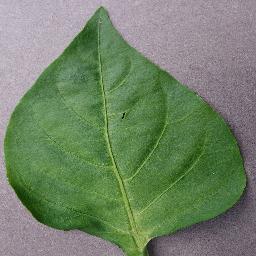
Label: Pepper,_bell___healthy